Cricket (insect)

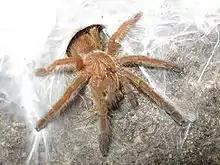
Crickets are reared as food for pets and zoo animals like this baboon spider, "Pterinochilus murinus", emerging from its den to feed.

Captive crickets are omnivorous; when deprived of their natural diet, they accept a wide range of organic foodstuffs. Some species are completely herbivorous, feeding on flowers, fruit, and leaves, with ground-based species consuming seedlings, grasses, pieces of leaf, and the shoots of young plants. Others are more predatory and include in their diet invertebrate eggs, larvae, pupae, moulting insects, scale insects, and aphids. Many are scavengers and consume various organic remains, decaying plants, seedlings, and fungi. In captivity, many species have been successfully raised on a diet of ground, commercial dry dog food, supplemented with lettuce and aphids.